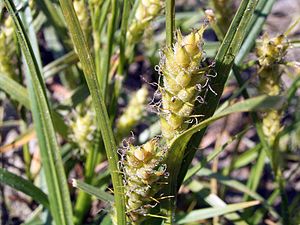
Håret star
Tæthårede frugthylstre af Håret Star
Håret Star er et 15-60 cm højt halvgræs, der vokser på overdrev, enge og langs veje. Håret Star er Danmarks almindeligste Star.